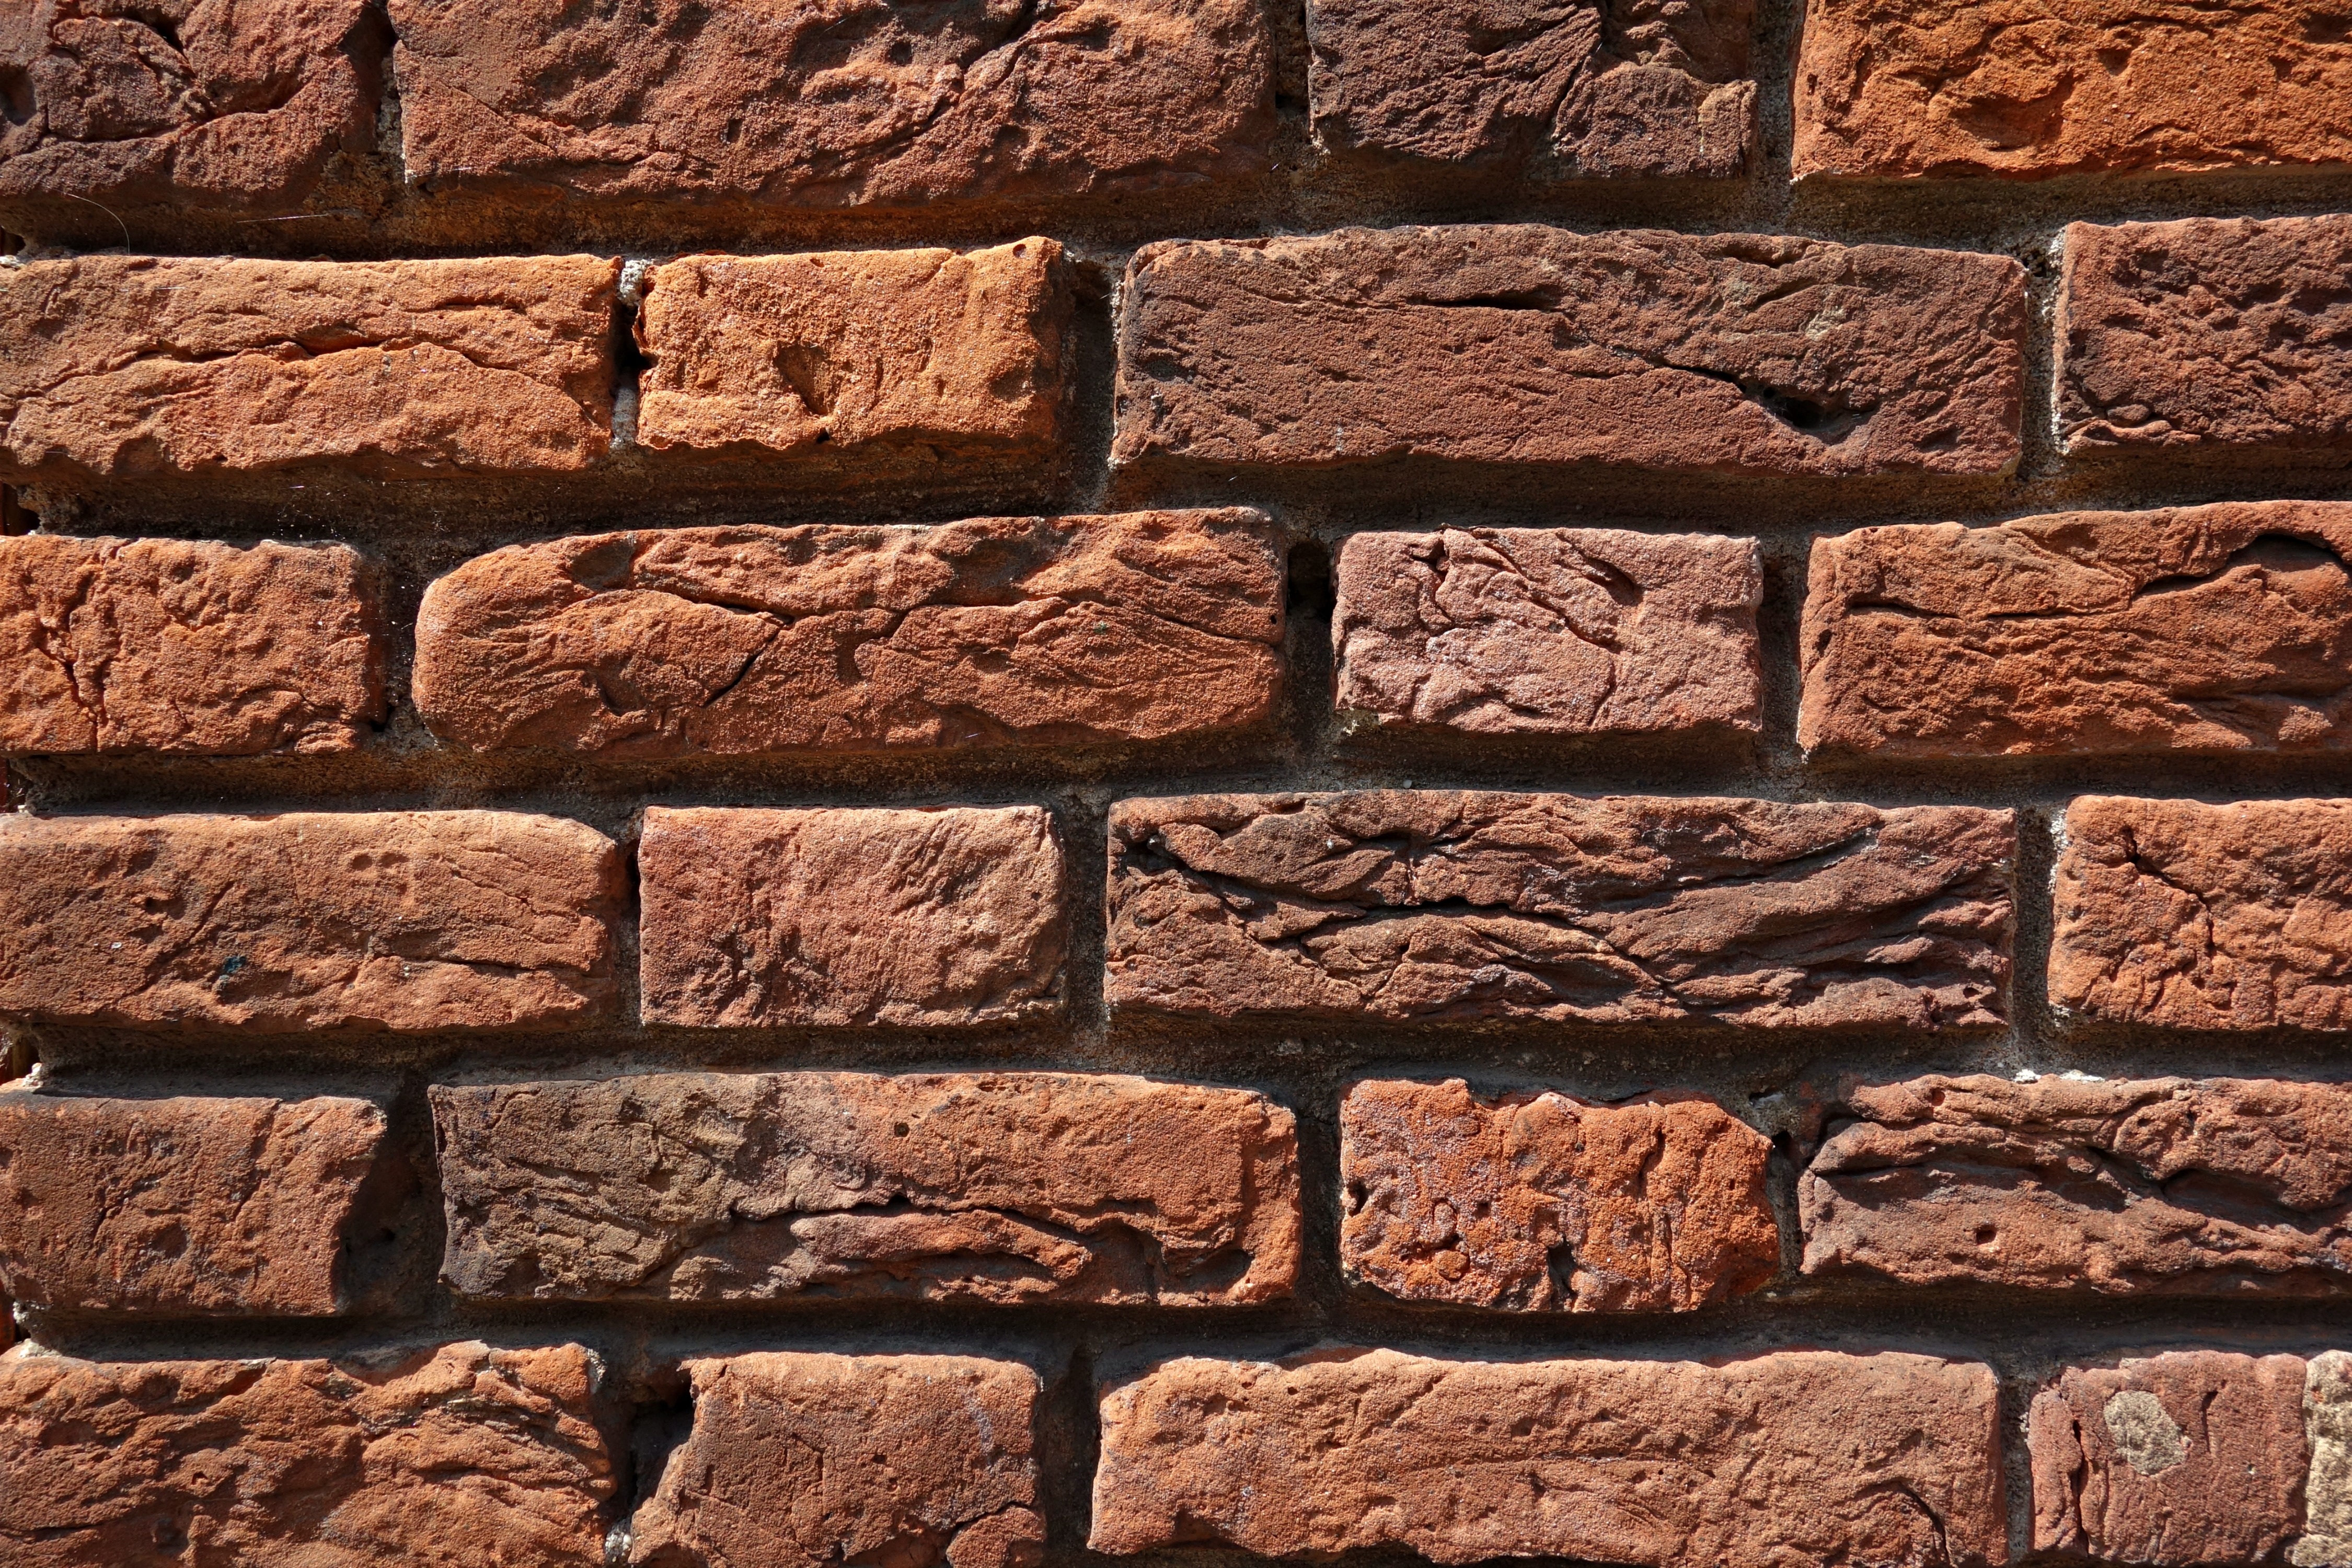
wood, house, texture, floor, building, wall, pattern, soil, stone wall, brick, material, brick wall, brickwork, brick texture, red brick wall